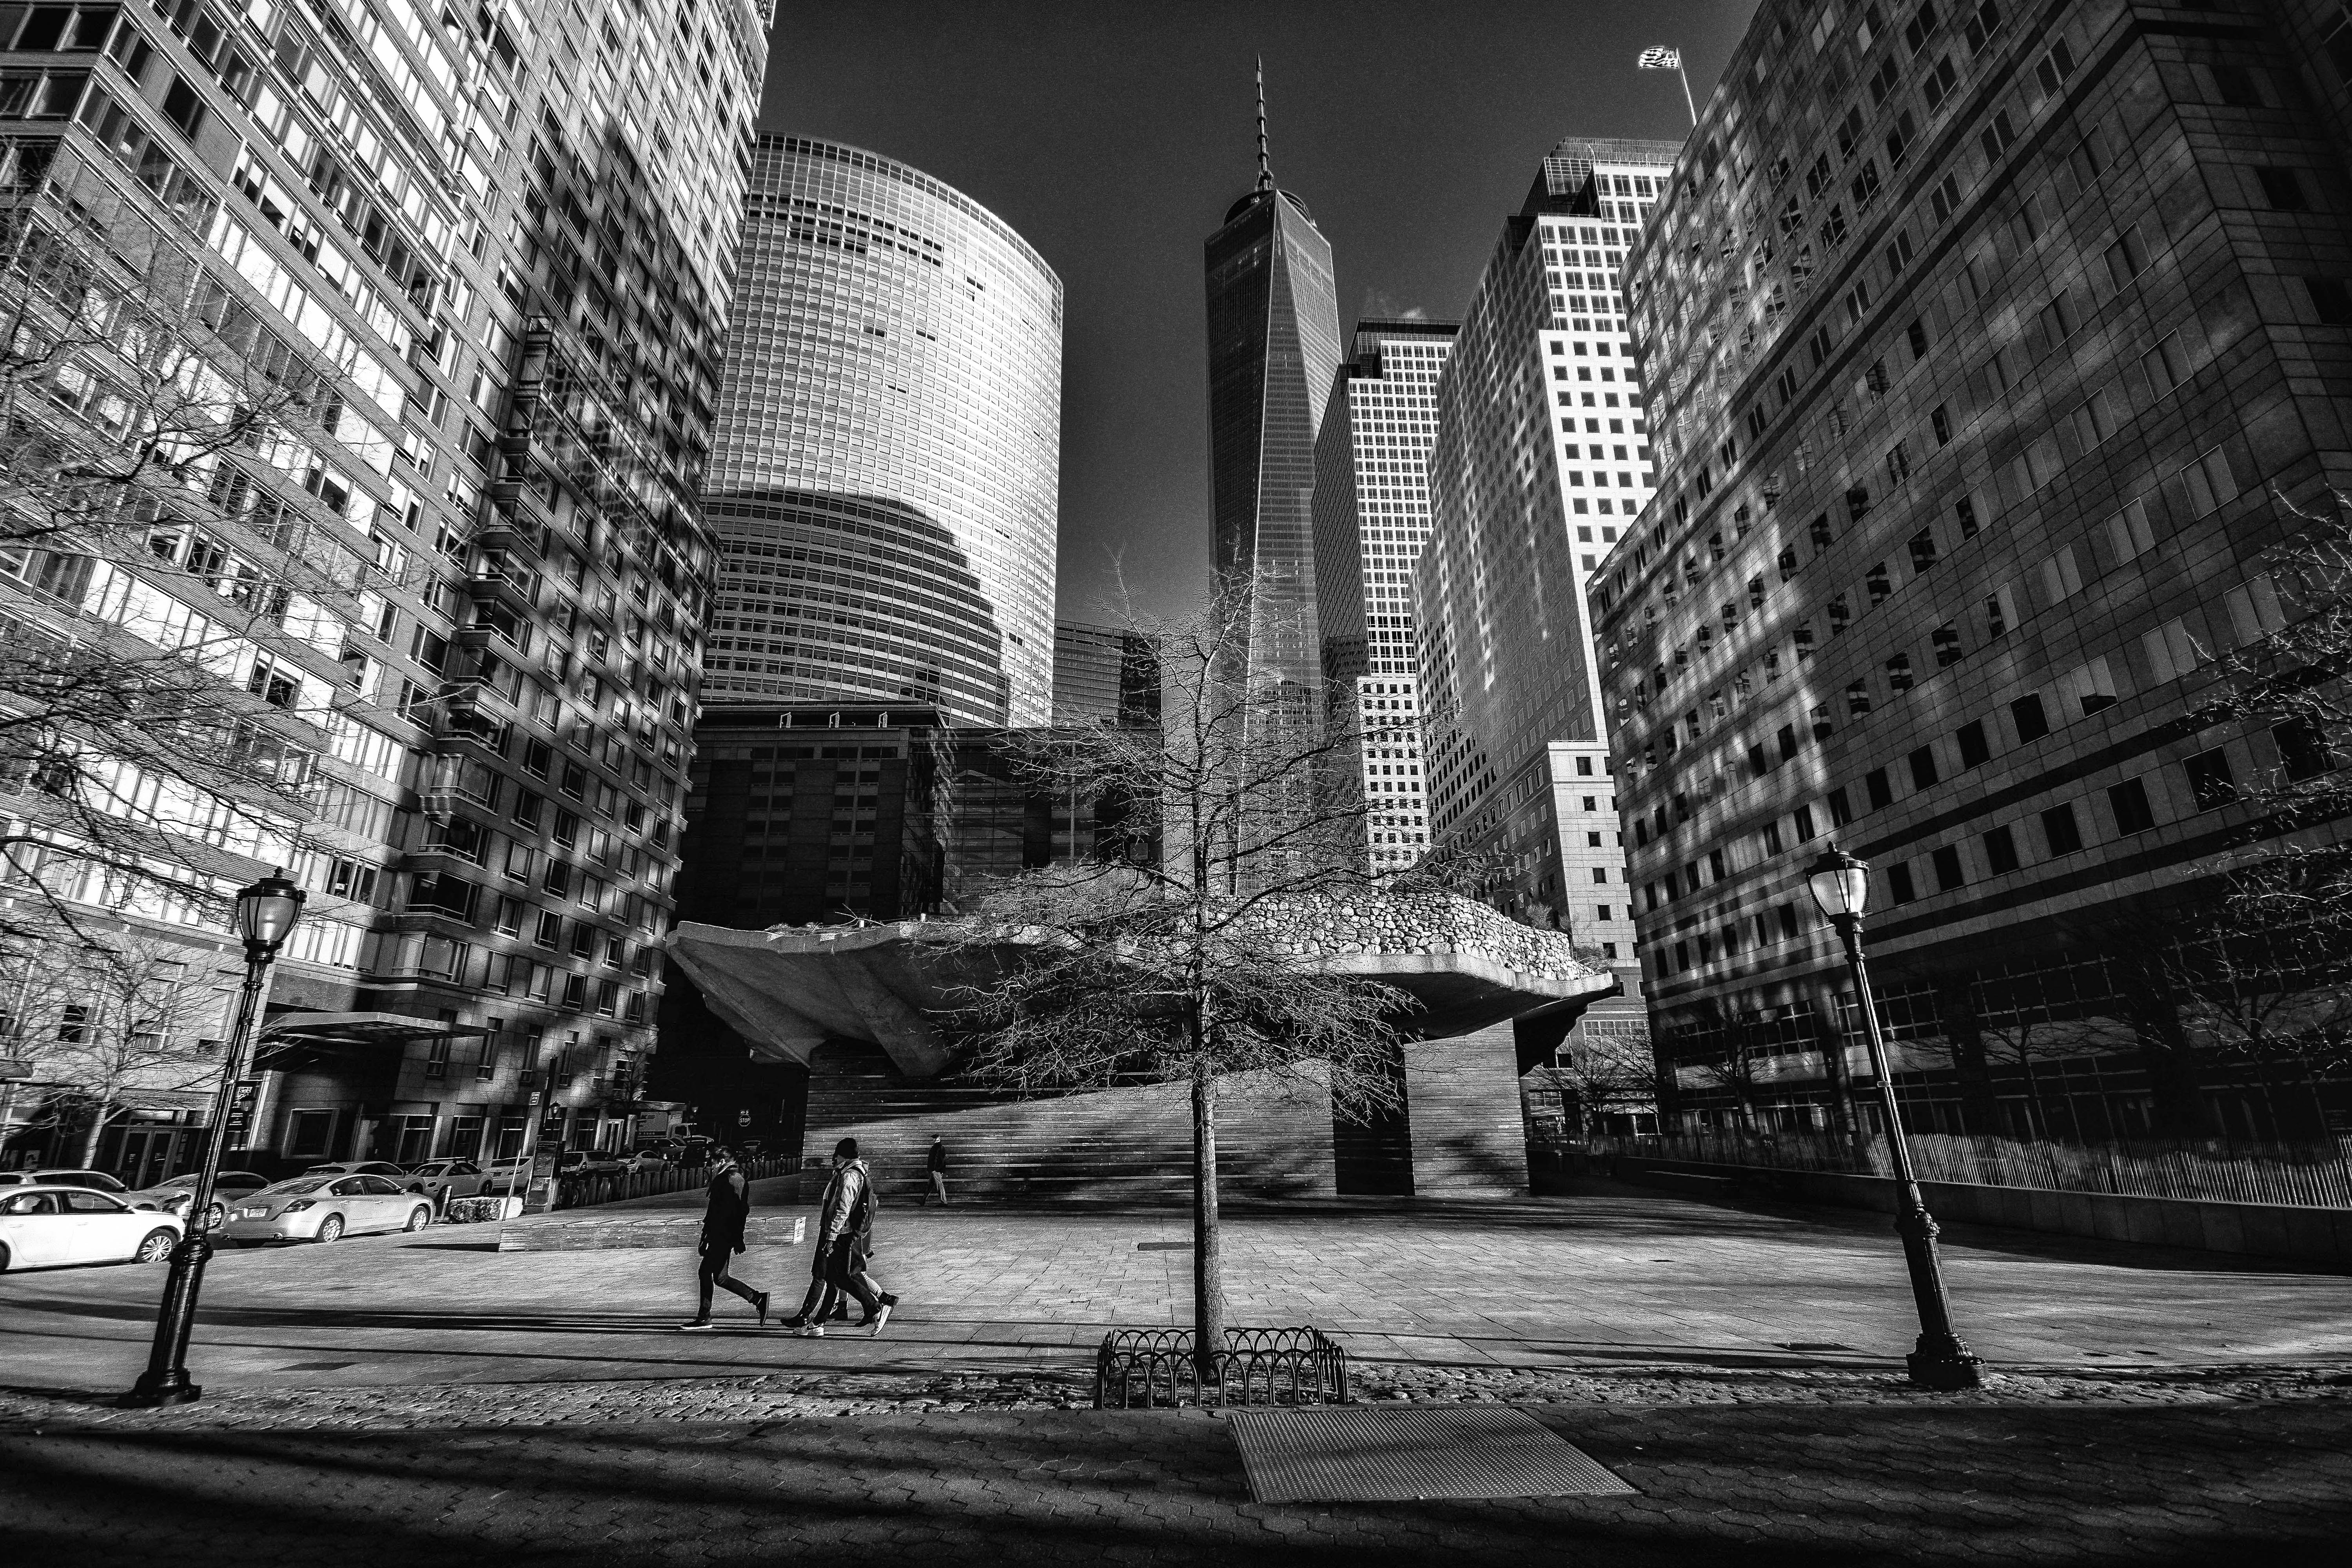
black and white, road, white, skyline, street, night, photography, alley, city, skyscraper, manhattan, cityscape, downtown, nyc, landmark, darkness, black, monochrome, bw, blackandwhite, blackwhite, newyork, infrastructure, newyorkcity, symmetry, photograph, noiretblanc, noir, blanc, negro, blanco, schwarz, pretoebranco, bnw, blancoynegro, image, nero, branco, byn, shape, weis, bianconero, bianco, blanconegro, bn, noirblanc, biancoenero, pretobranco, preto, schwarzundweis, tribeca, irishhungermemorial, oneworldtradecenter, metropolis, urban area, monochrome photography, human settlement